Hanford Engineer Works

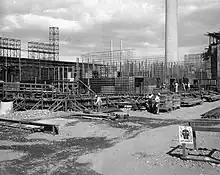
B Reactor under construction on 9 January 1944

Construction work on the reactors could not commence until the TNX Department at DuPont in Wilmington released the plans, which did not occur until 4 October 1943, but the engineers were aware that they were to be water cooled and run at 250 MW. Construction therefore commenced on the cooling water facilities in area 100-B on 27 August. The reactors would normally run at , well below the boiling point of water, both for safety and because aluminum corrodes at high temperatures. Ninety-four percent of the heat was in the canned slugs, with most of the rest in the graphite moderator.